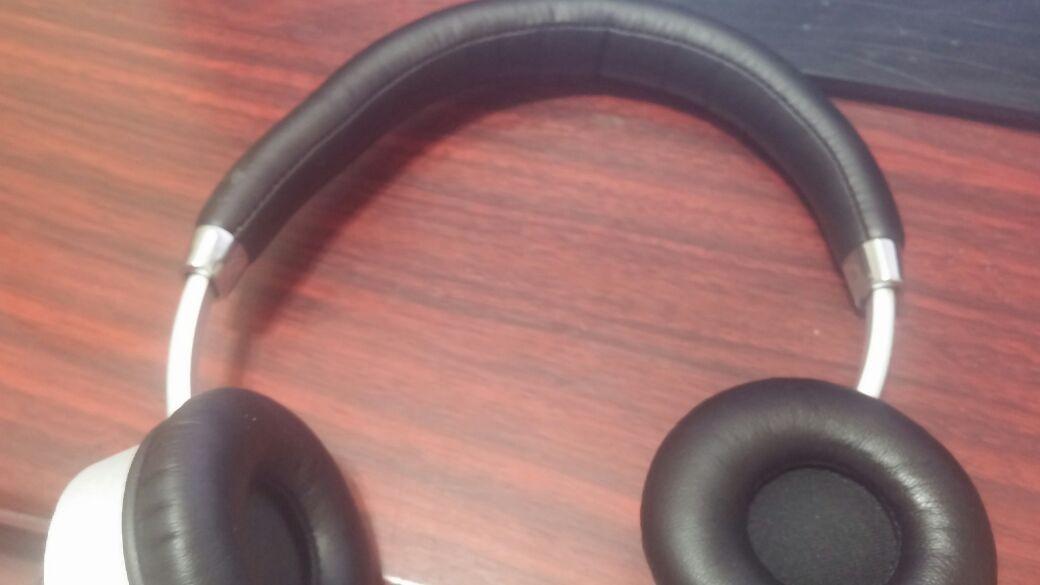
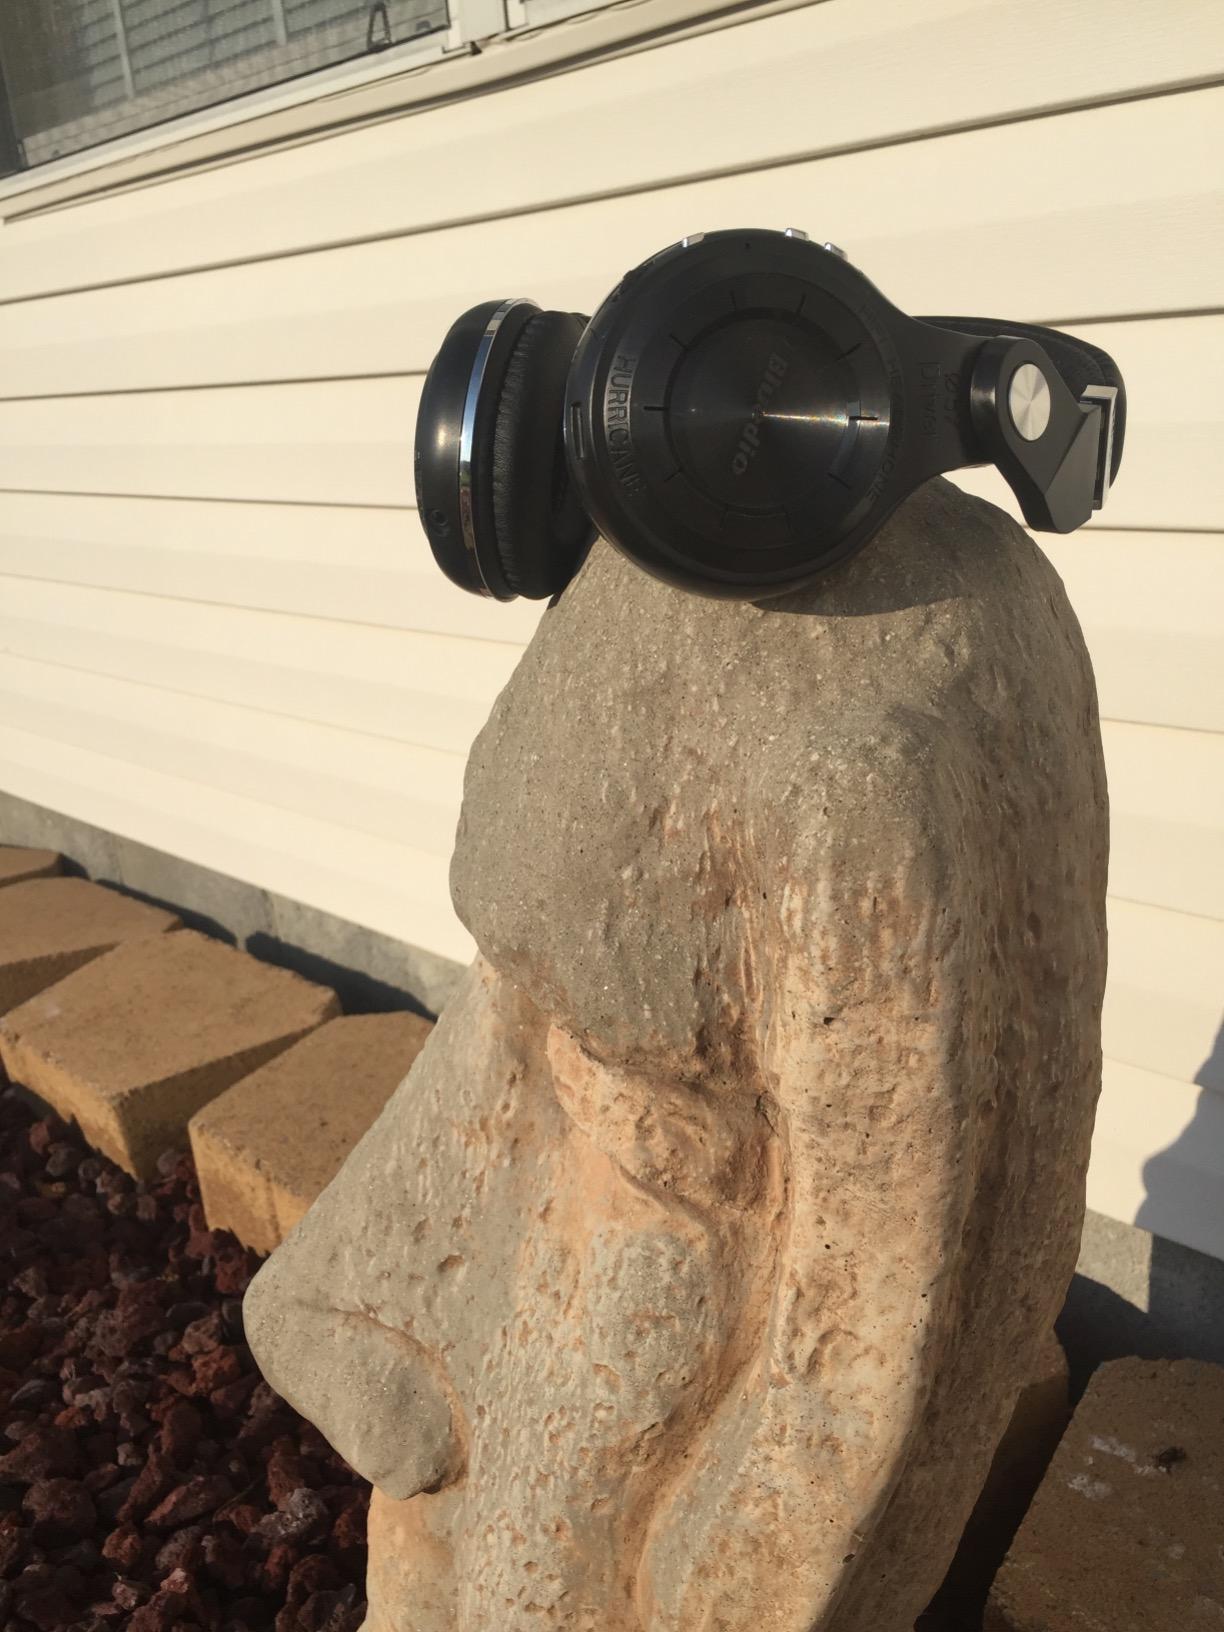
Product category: headphones
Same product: no